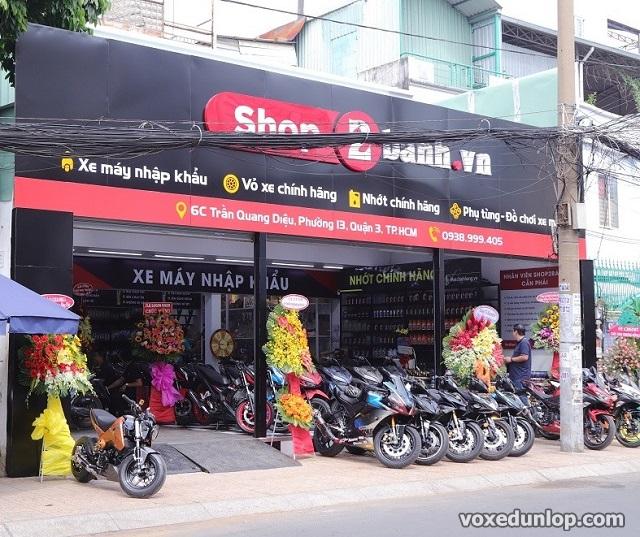
có nhiều chiếc xe máy được dựng ở trước cửa hàng